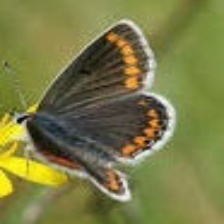
Species: BROWN ARGUS
Butterfly family (ImageNet category): lycaenid_butterfly